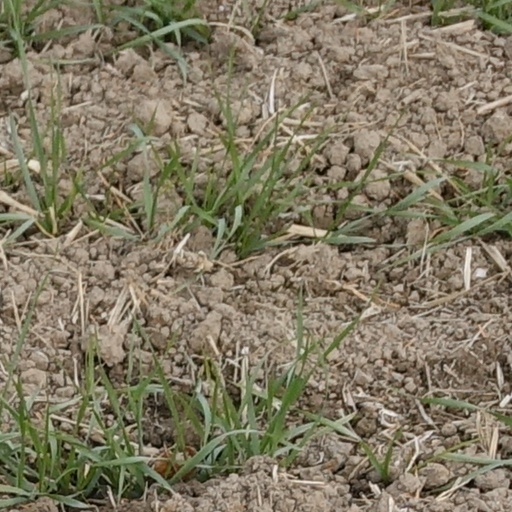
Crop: wheat